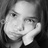
Emotion: sad